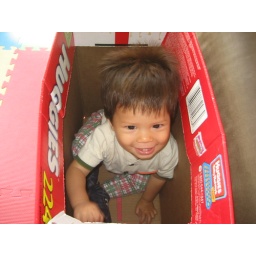
07-15 home 2 bryson in box smile